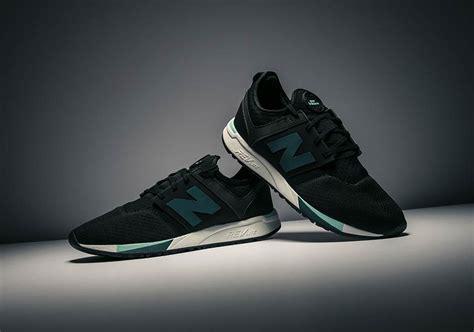
Brand: New
Model: Balance 247